Natalie Bassingthwaighte

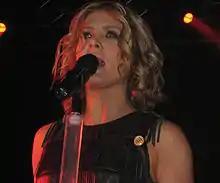
Bassingthwaighte performing in 2008.

Bassingthwaighte had considered a music career for some years and had been a member of an R&B group, but it did not work out, and her interest focused on other options. By 2004, she had begun working on her own demos: songs with an acoustic-rock sound and, later that year, she was recruited as the lead singer for Australian electro-pop band, Rogue Traders. Formed in 2002 with James Ash on keyboards and Steve Davis on guitars, the group had used a variety of guest vocalists and issued a debut album before seeking a permanent singer. After being presented with the band's music, Bassingthwaighte auditioned for Ash and Davis. The pair had auditioned 15 to 20 candidates, and after she performed their song "Voodoo Child", she became the band's front-woman.